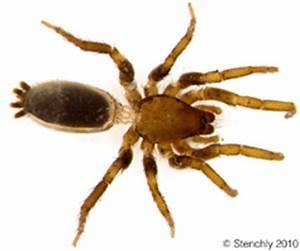
spider